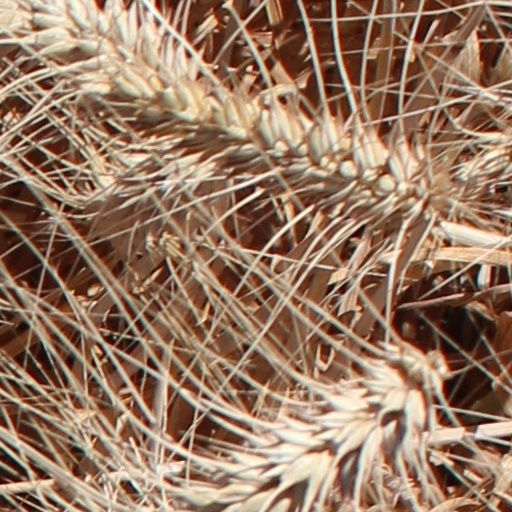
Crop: wheat